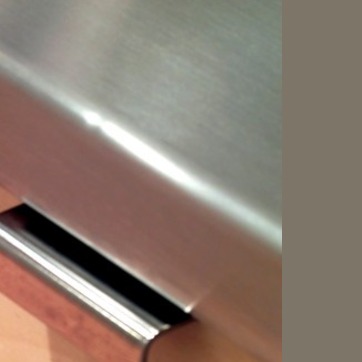
Material: metal